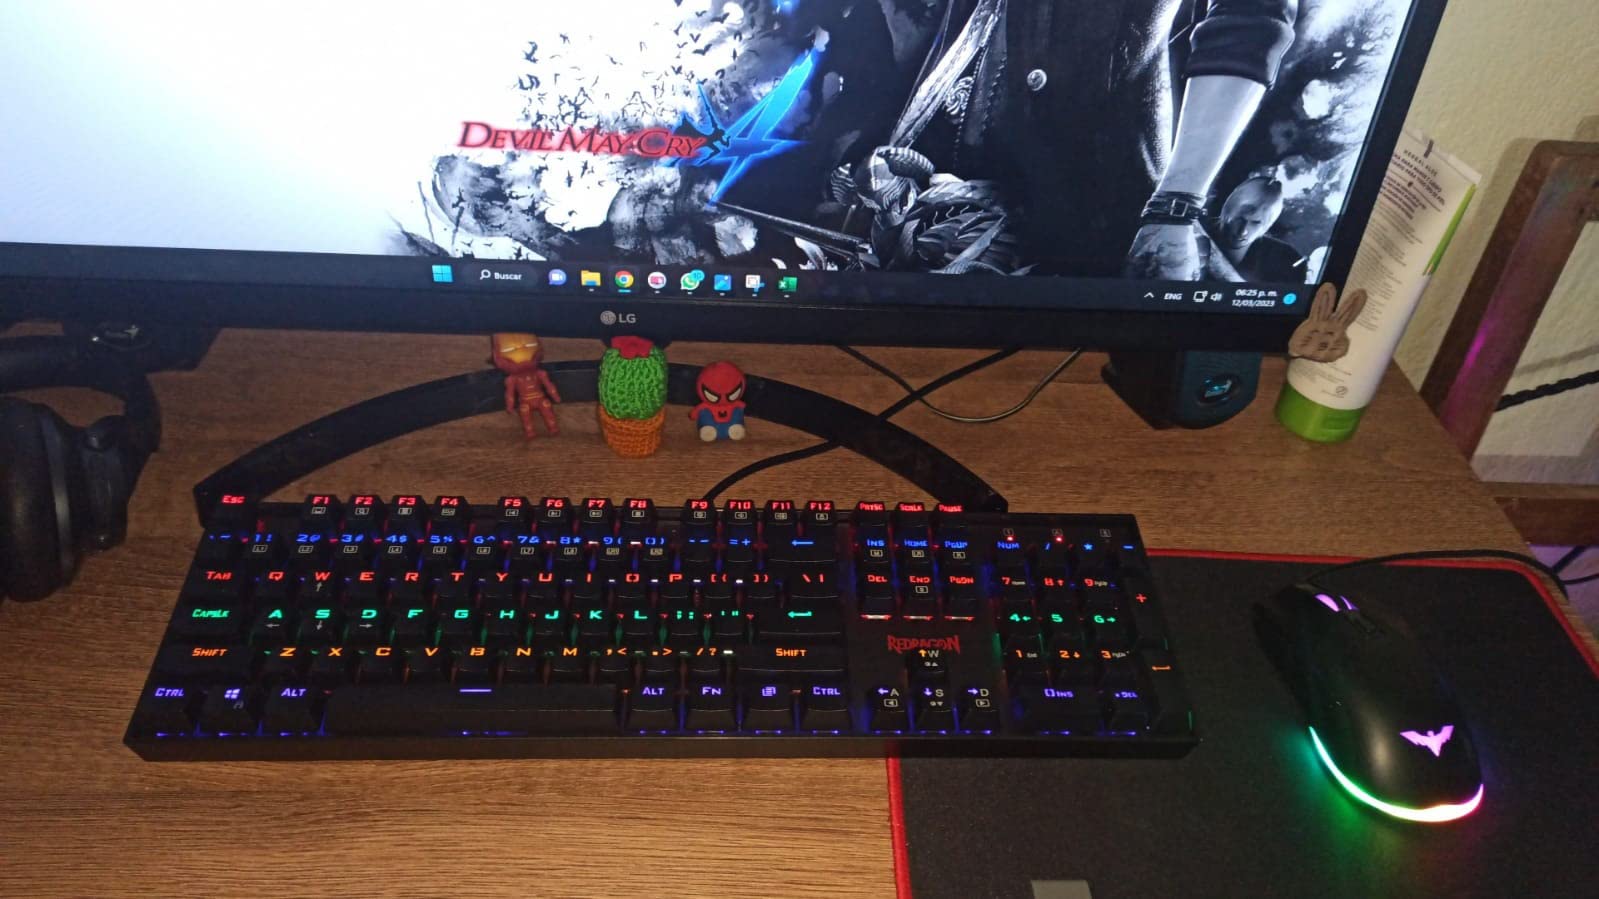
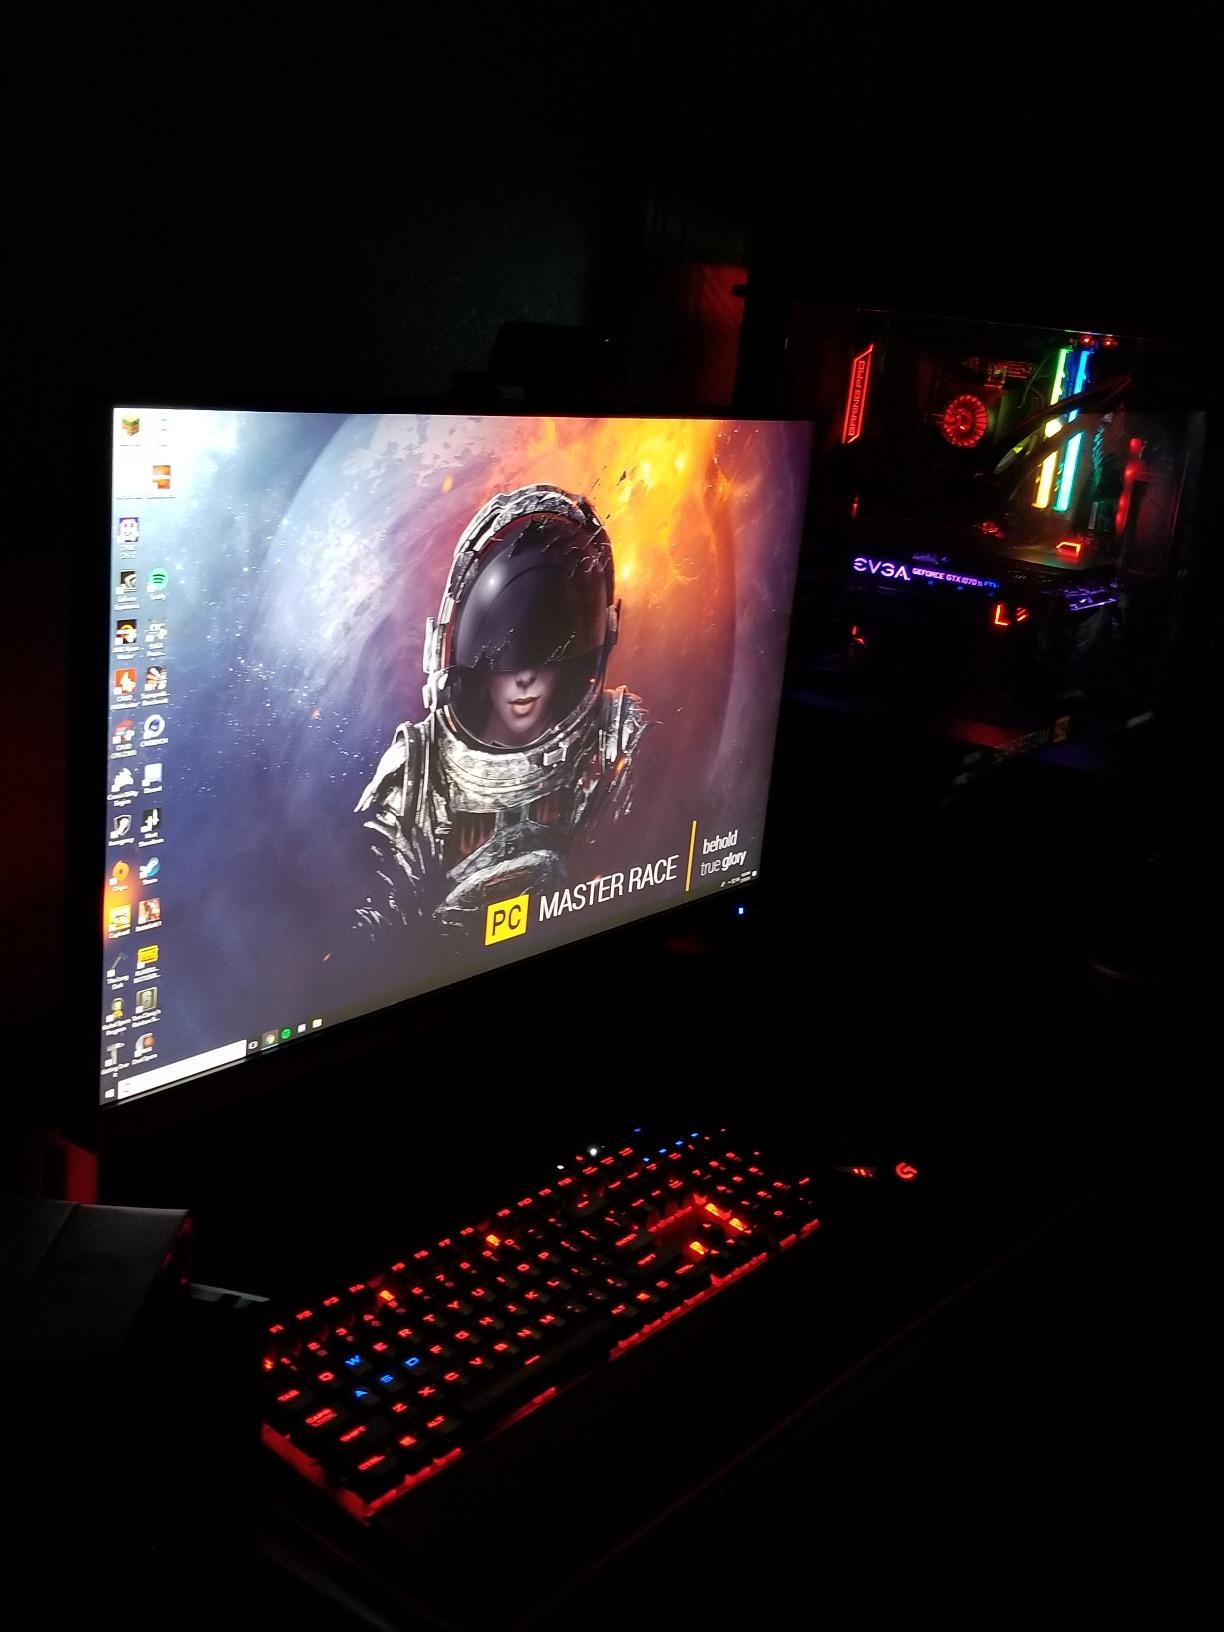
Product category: keyboard
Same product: no